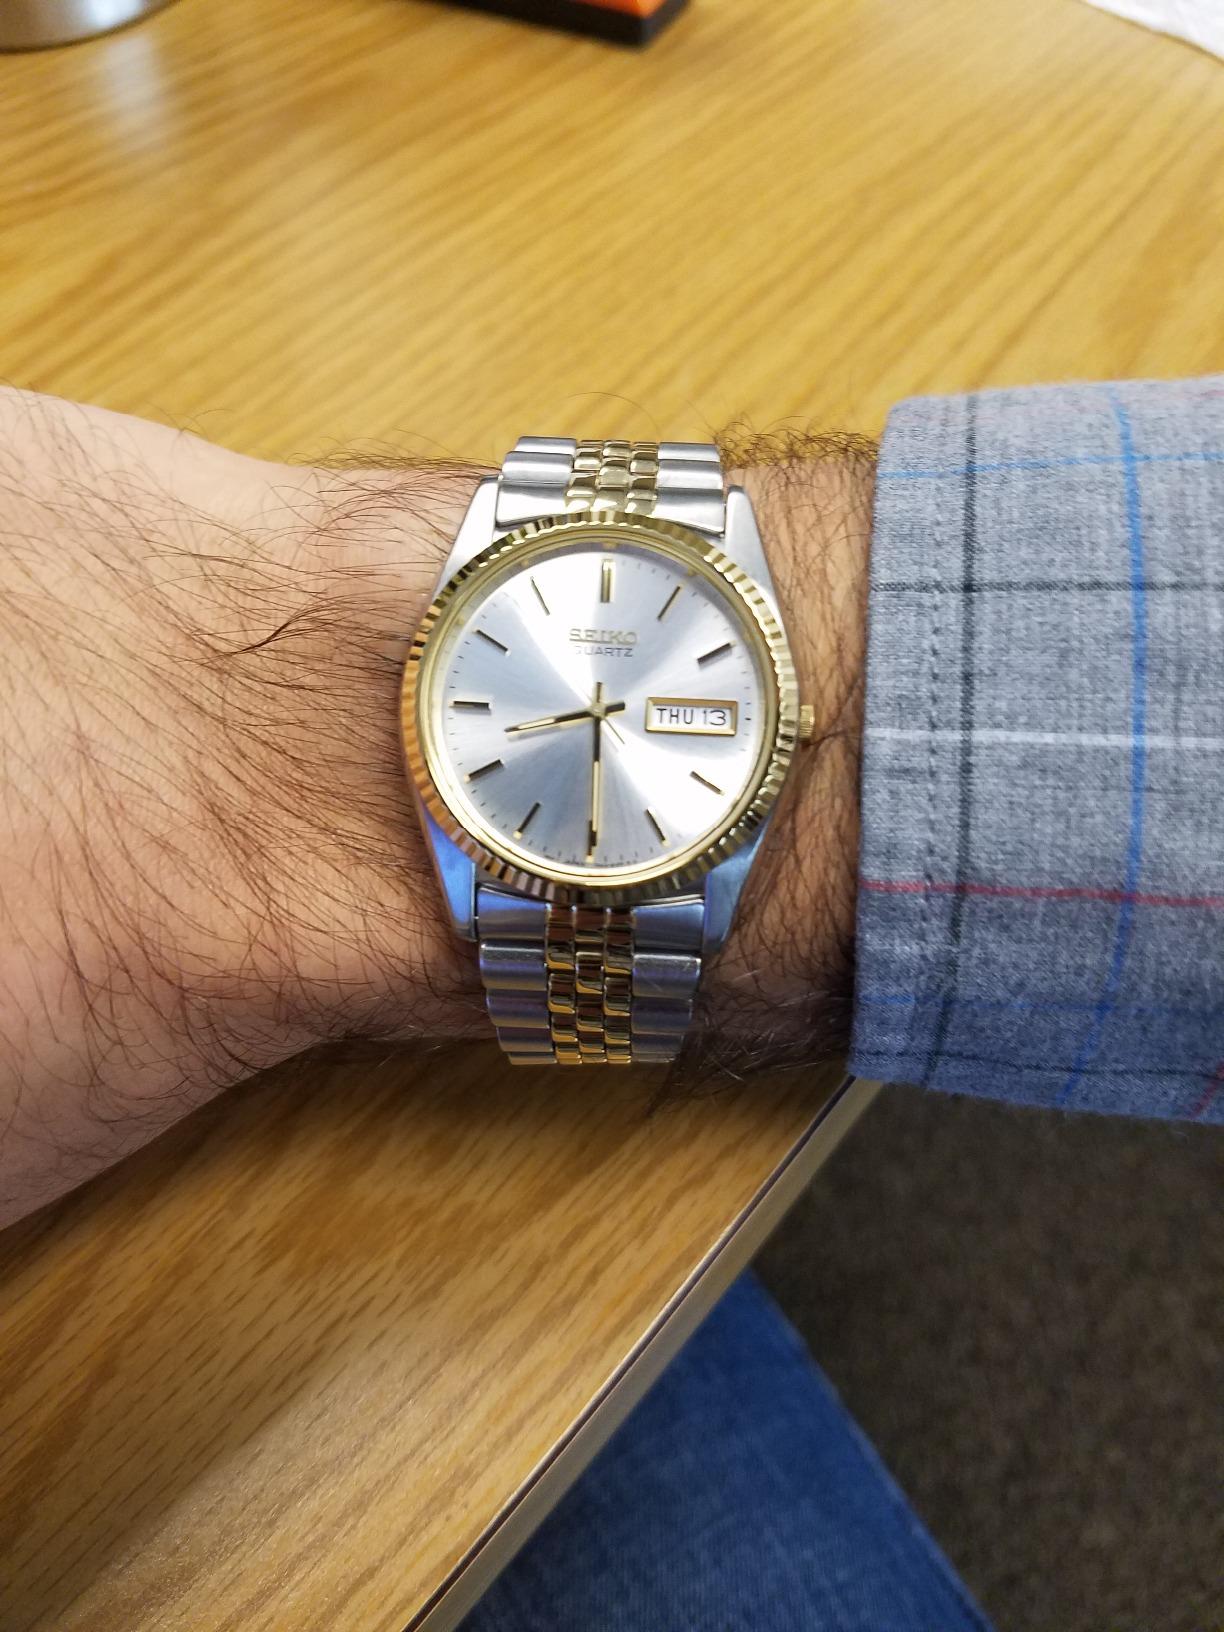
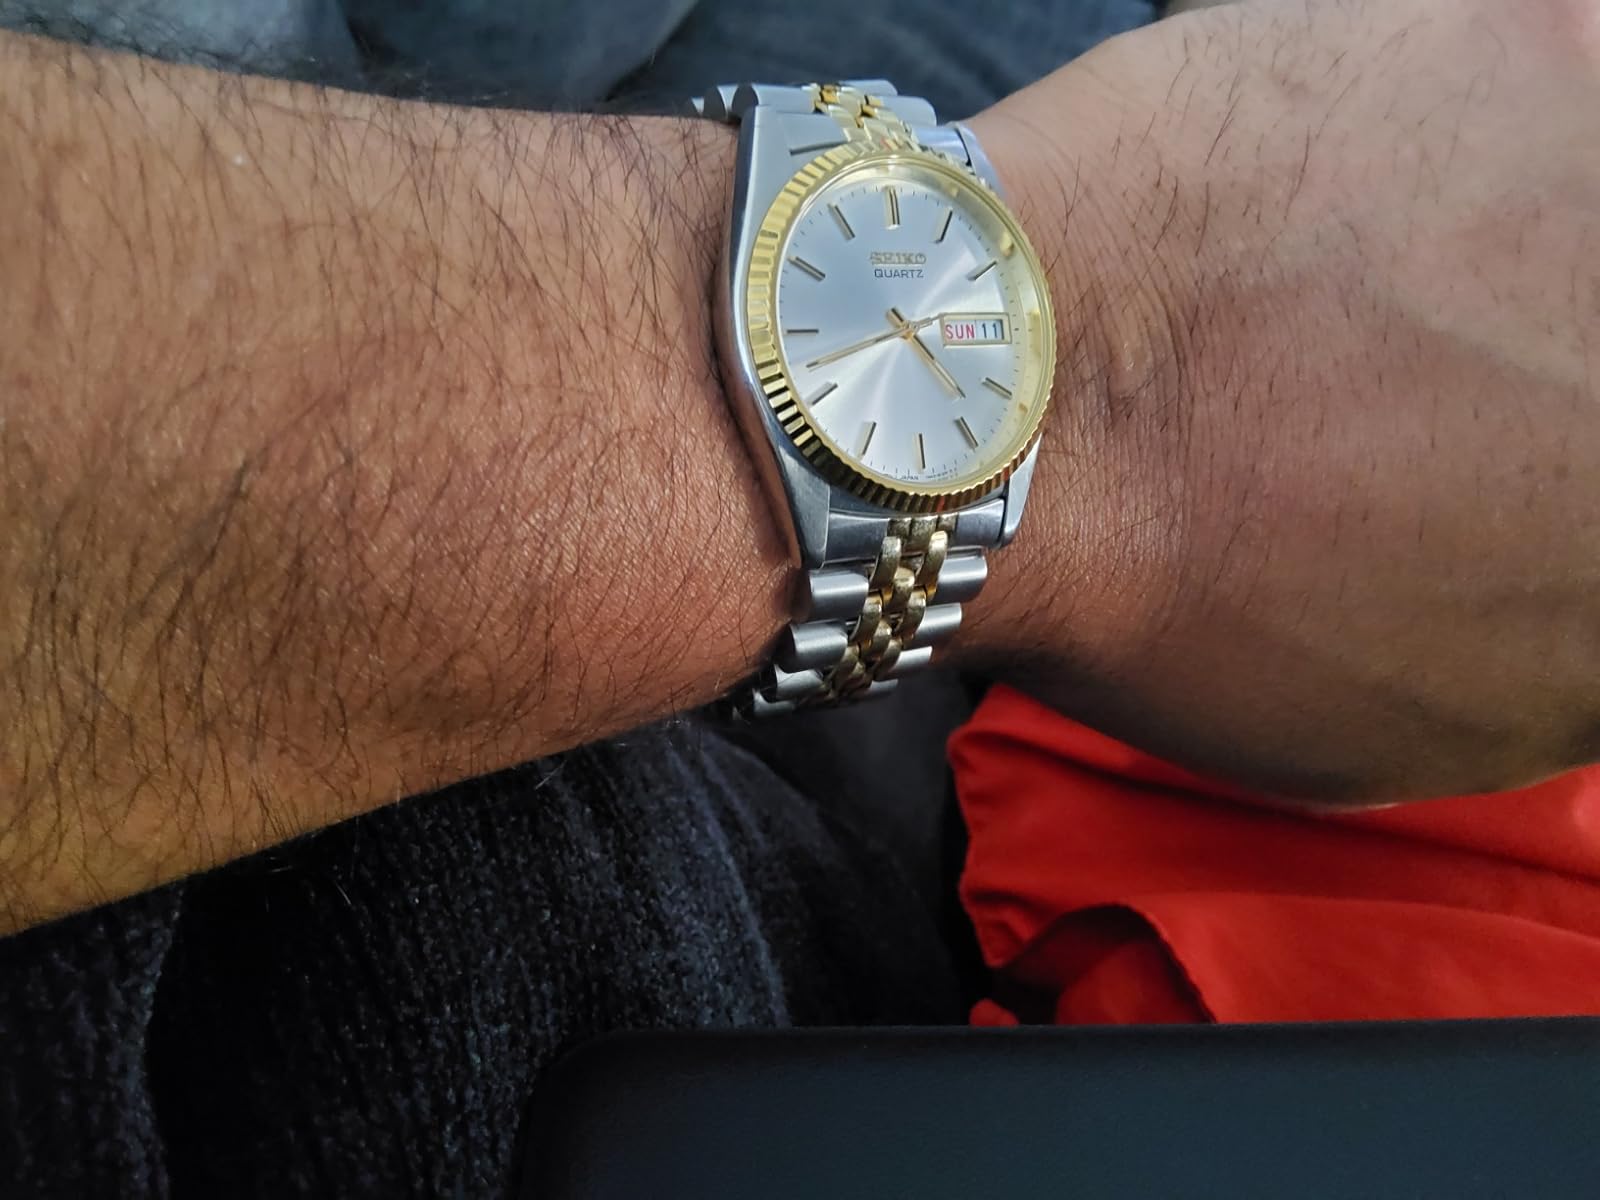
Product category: accessories_watch
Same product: yes